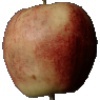
Label: red_apple